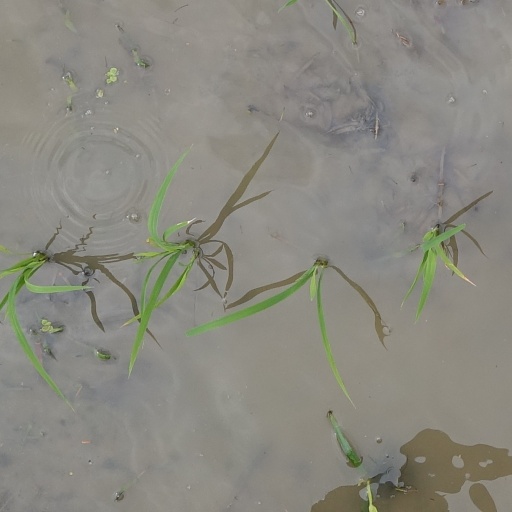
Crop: rice